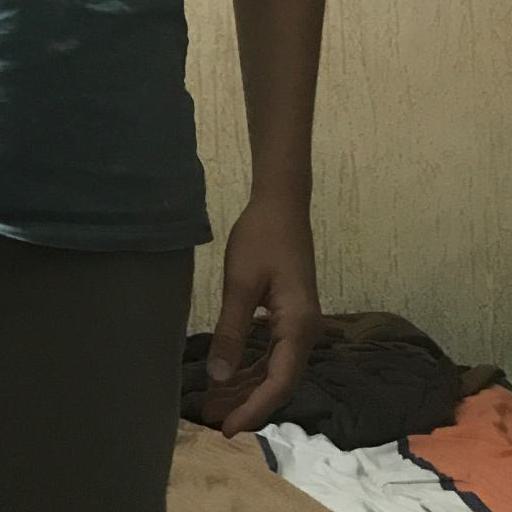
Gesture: no_gesture